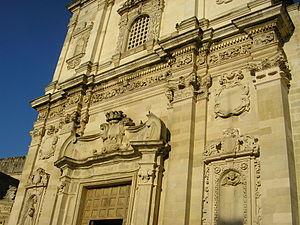
Poggiardo est une commune de la province de Lecce dans la région Pouilles en Italie.